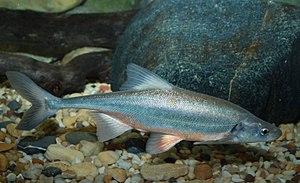
Le genre Gila regroupe plusieurs poissons de la famille des Cyprinidae.